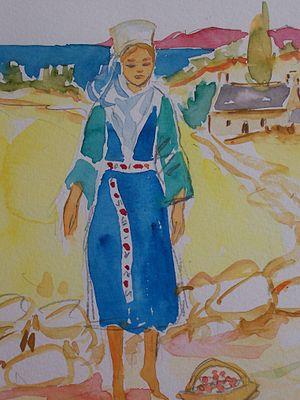
Plougastel-Daoulas est une ville du département du Finistère, dans la région Bretagne, en France. Ses habitants sont appelés les Plougastels et pour les femmes, on utilise le mot breton Plougastellenn.
Le Cercle celtique Seiz Avel de Trappes, Saint-Quentin-en-Yvelines, est un ensemble de danse traditionnelle bretonne. Depuis 1972 il perpétue les traditions de danses et de musiques bretonnes. Membre de la fédération Kendalc'h, il participe au championnat de la confédération Kenleur.